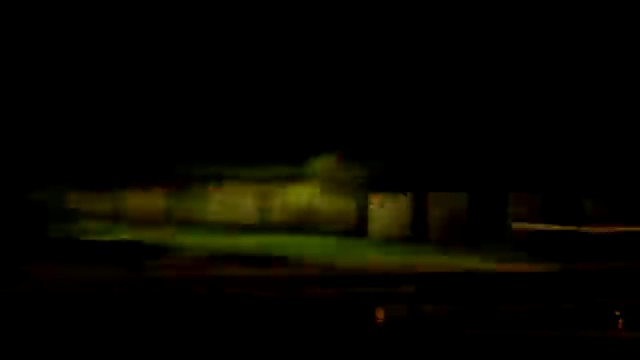
Fire: no
Smoke: no